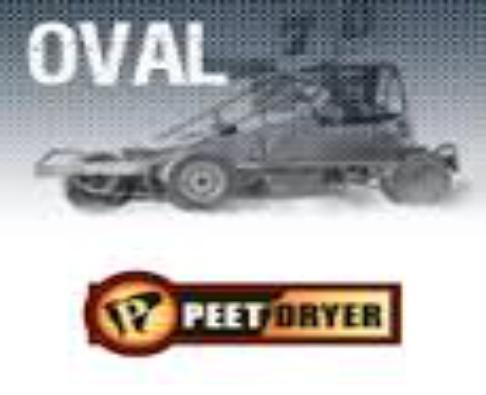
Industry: Necessities